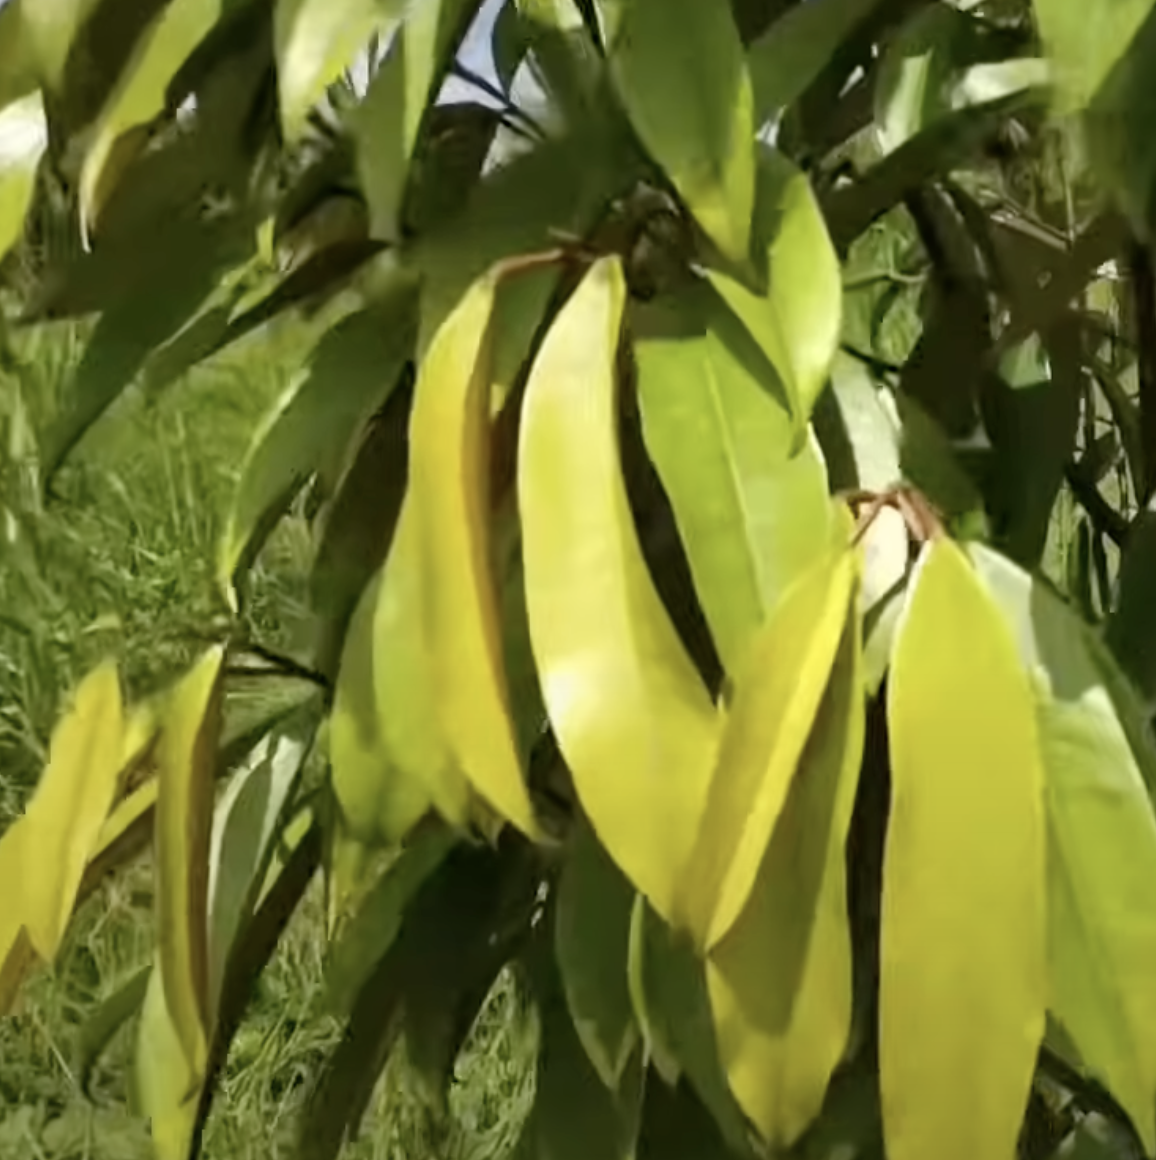
Label: yellow_leaf